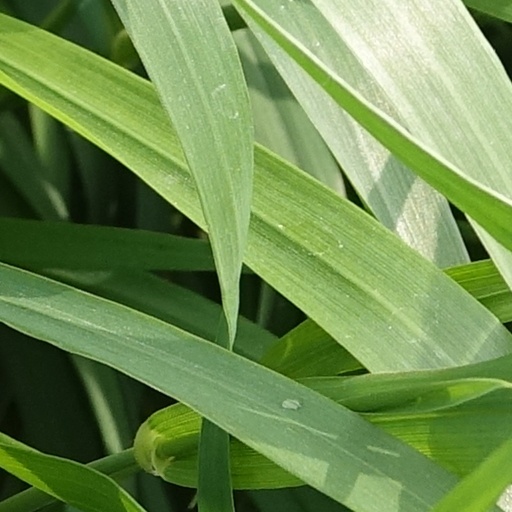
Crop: wheat